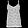
Label: T - shirt / top